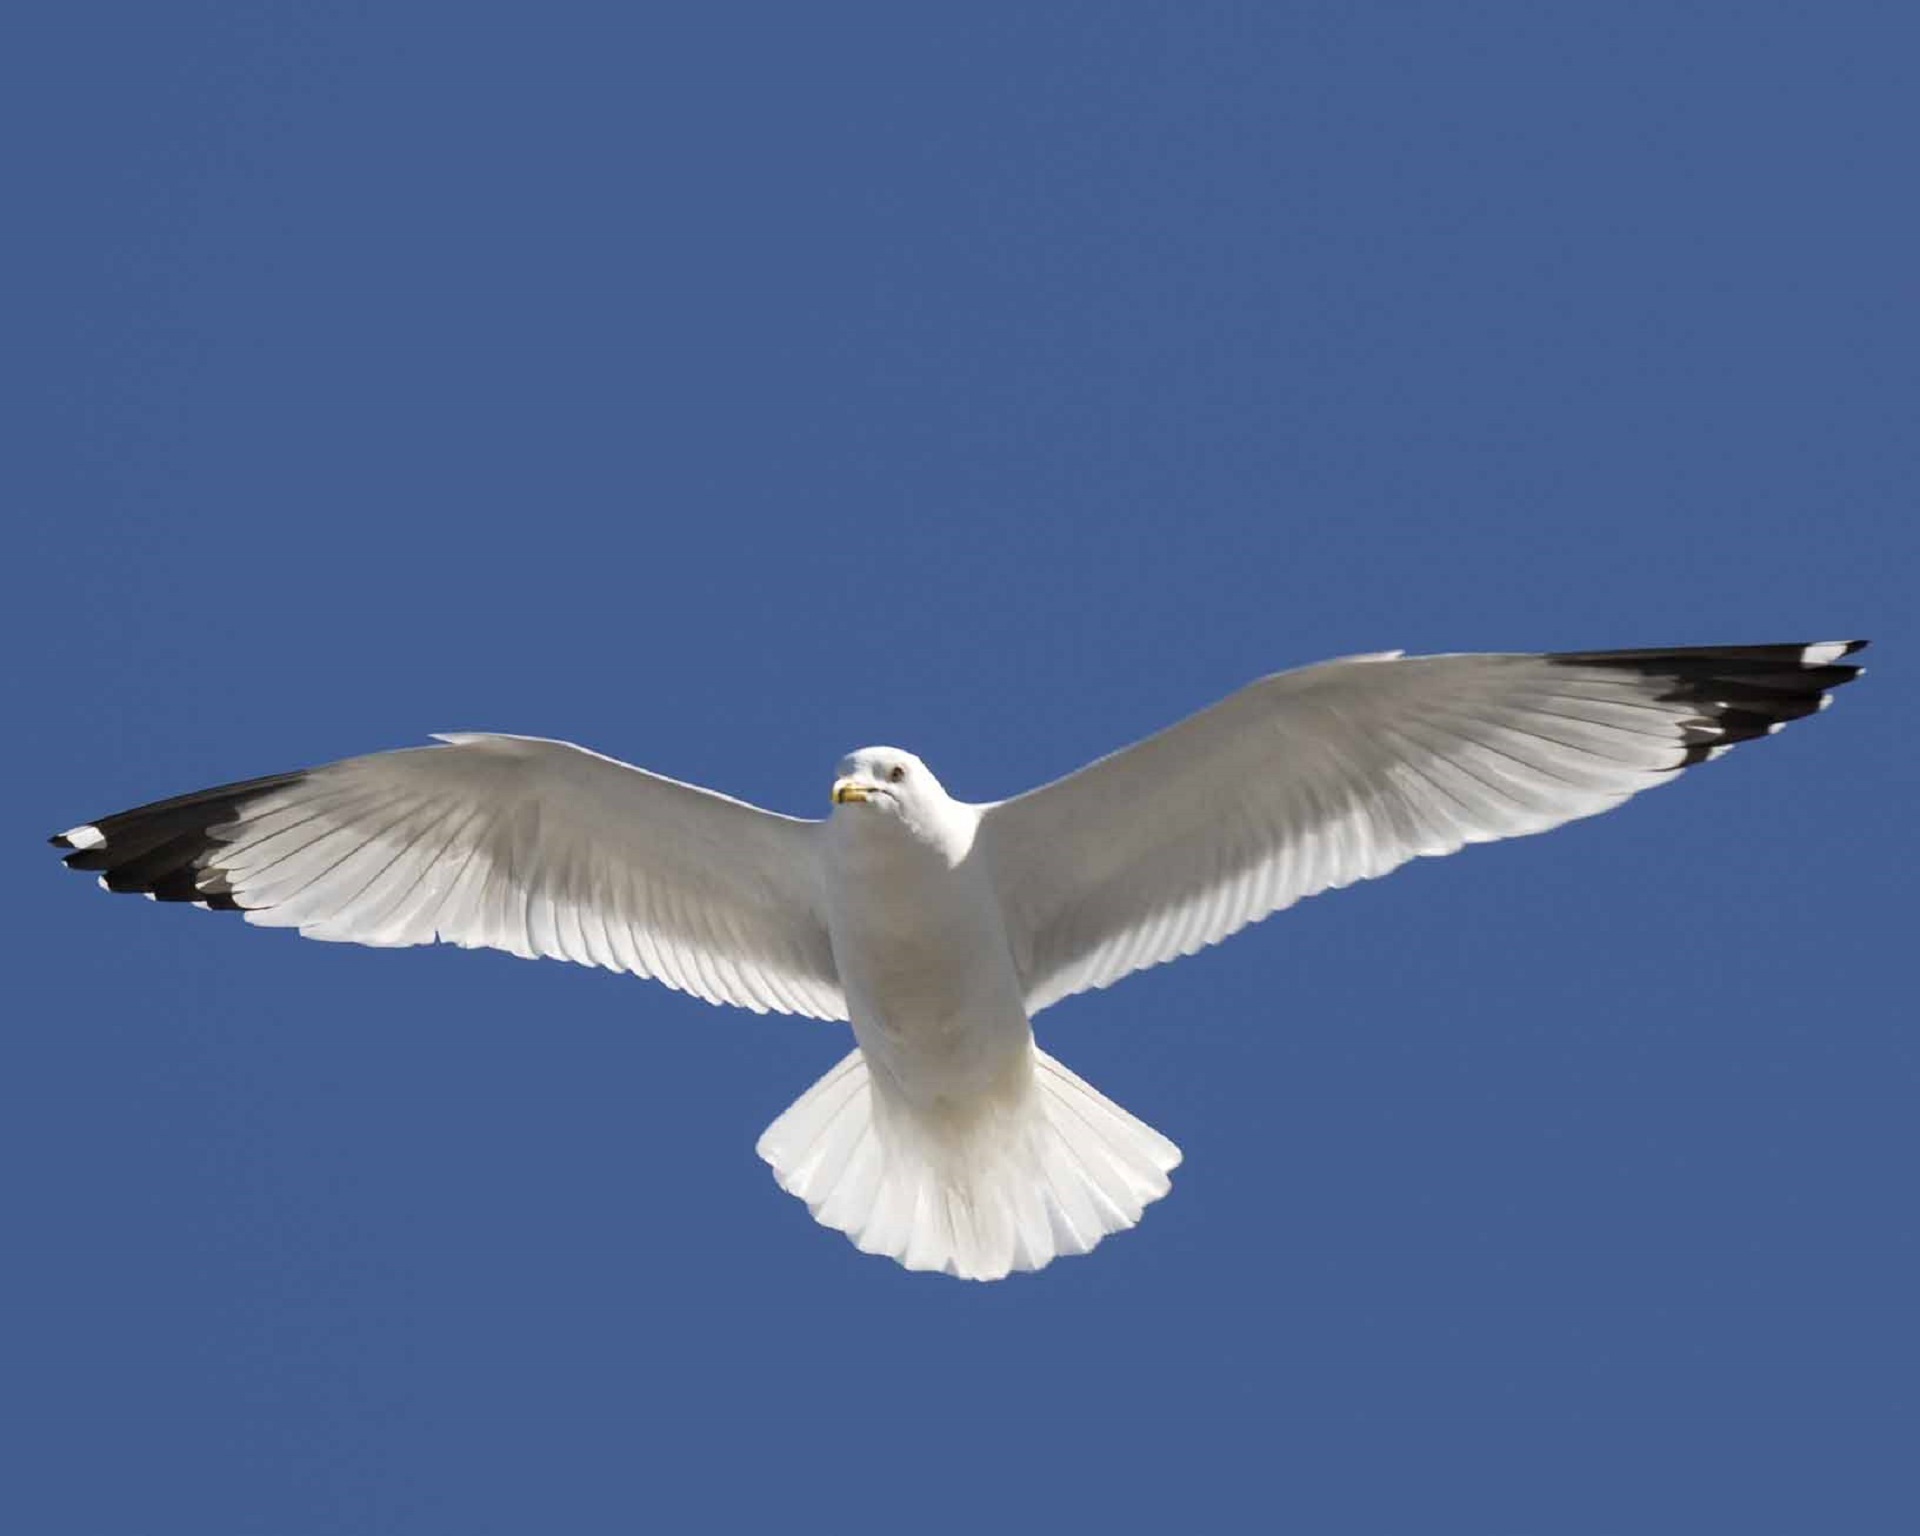
nature, bird, wing, sky, white, seabird, flying, seagull, wildlife, portrait, gull, beak, flight, outdoors, wings, vertebrate, in flight, charadriiformes, european herring gull